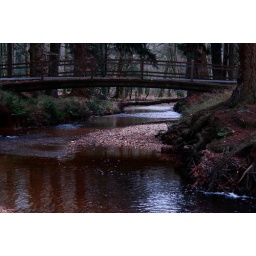
The River Blackwater rises near Andover and sneaks through forest soaking up winter water left in forest plains